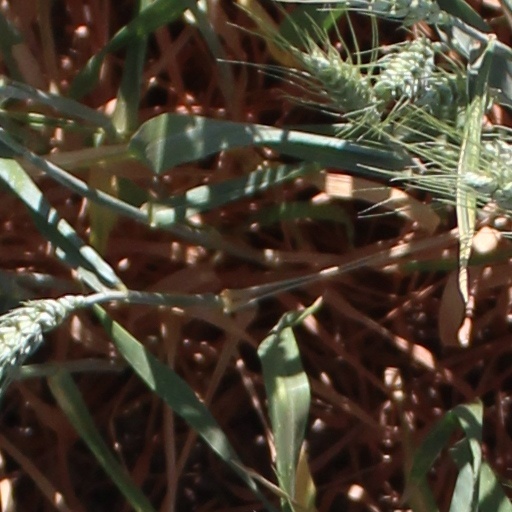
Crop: wheat